American Samoa national football team

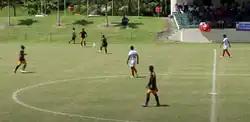

American Samoa's home ground is the Pago Park Soccer Stadium, however American Samoa had never played a home match there in their history at the senior level. The stadium featured in the 2023 film "Next Goal Wins" and was a facility used as the national team's training ground in the build-up to the 2011 Pacific Games and the 2014 FIFA World Cup qualifiers. Matches at the stadium must be concluded before 6:30pm because of a village curfew which limits noise and prevents the installation of floodlighting. For this reason, the association began planning to build a new facility in Tafuna in 2023. FIFA president Gianni Infantino promised the association $5 million for the project during his visit around Oceania in summer of that year.